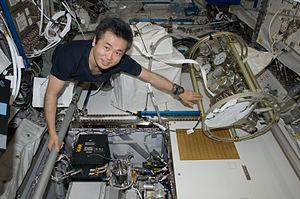
Le laboratoire européen Columbus, est un laboratoire spatial pressurisé construit en Italie et faisant partie de la Station spatiale internationale. Son lancement, initialement prévu fin 2004 est reporté principalement en raison de l'explosion de la navette spatiale Columbia en février 2003 et de l'arrêt des lancements qu'elle entraîne. Le lancement a finalement lieu le 7 février 2008 par la navette spatiale américaine Atlantis lors de la mission STS-122 et il est amarré à la Station depuis le 11 février 2008.
La Station spatiale internationale, en abrégé SSI ou ISS, est une station spatiale placée en orbite terrestre basse, occupée en permanence par un équipage international qui se consacre à la recherche scientifique dans l'environnement spatial. Ce programme, lancé et piloté par la NASA, est développé conjointement avec l'agence spatiale fédérale russe, avec la participation des agences spatiales européenne, japonaise et canadienne.